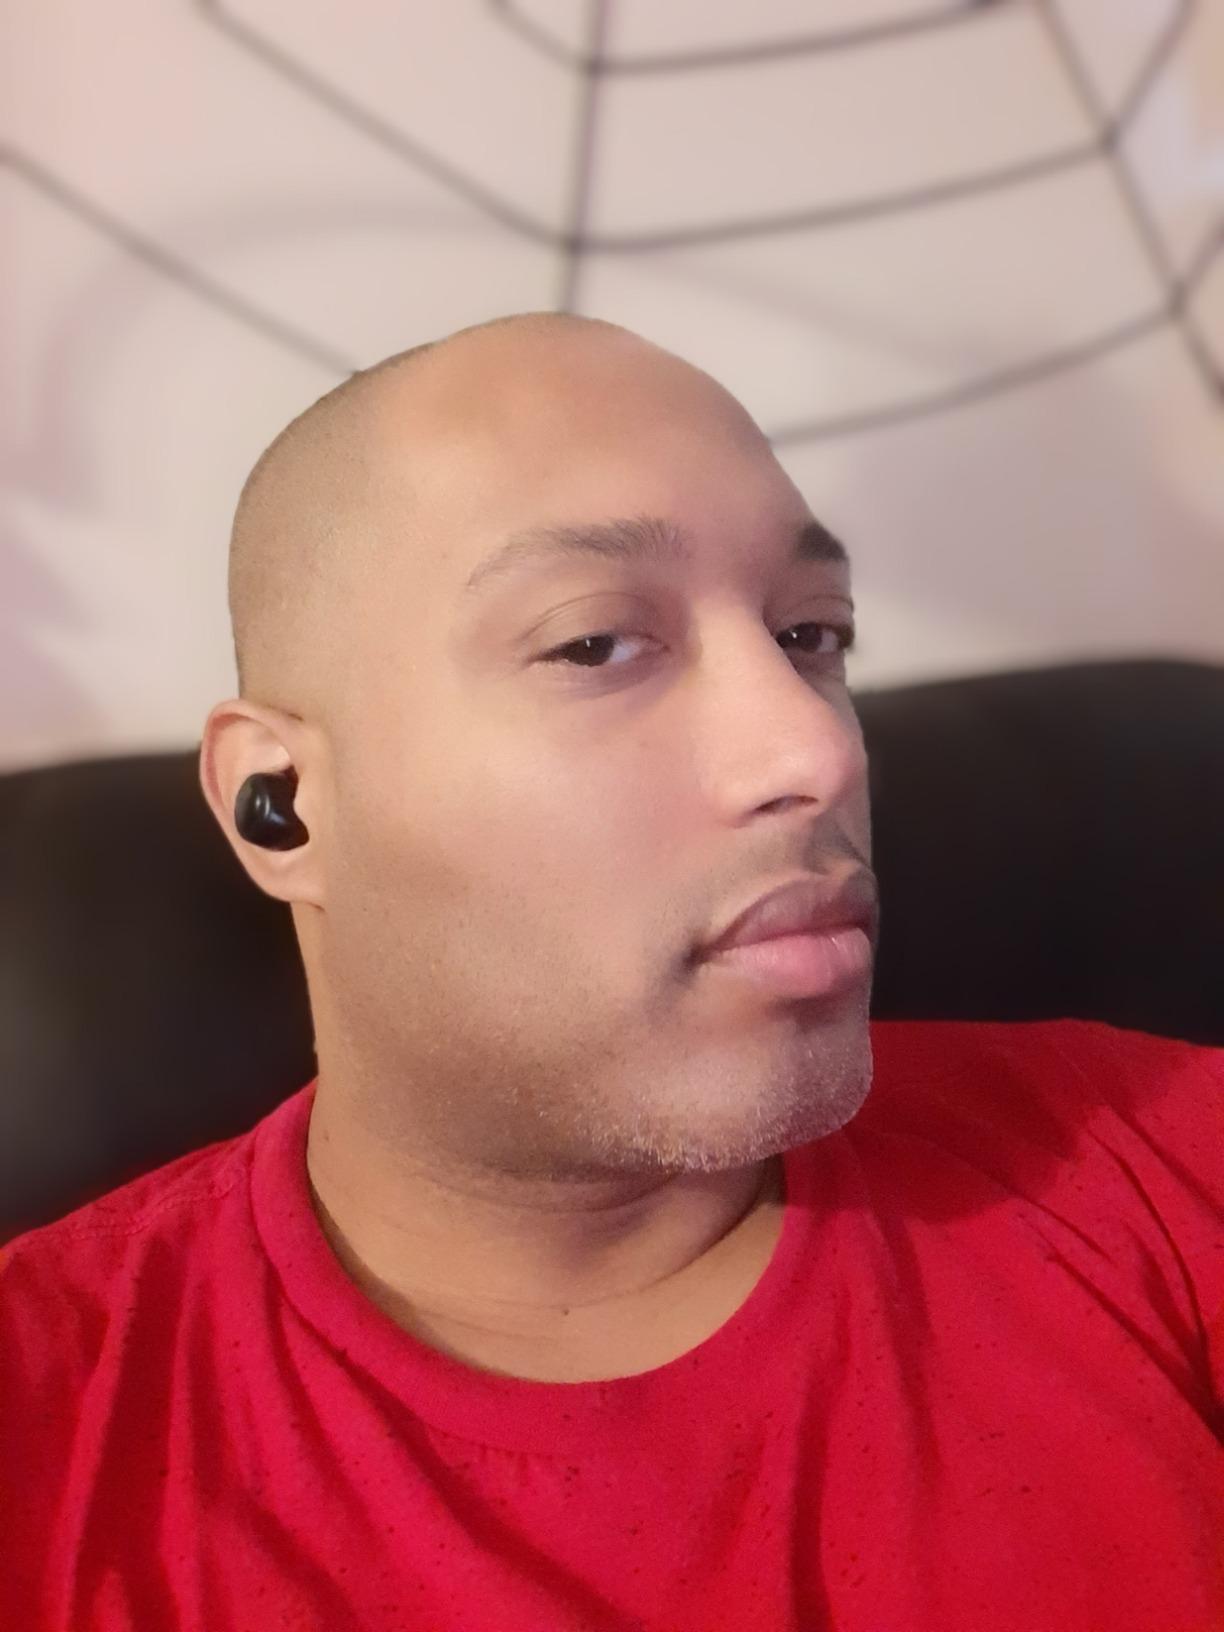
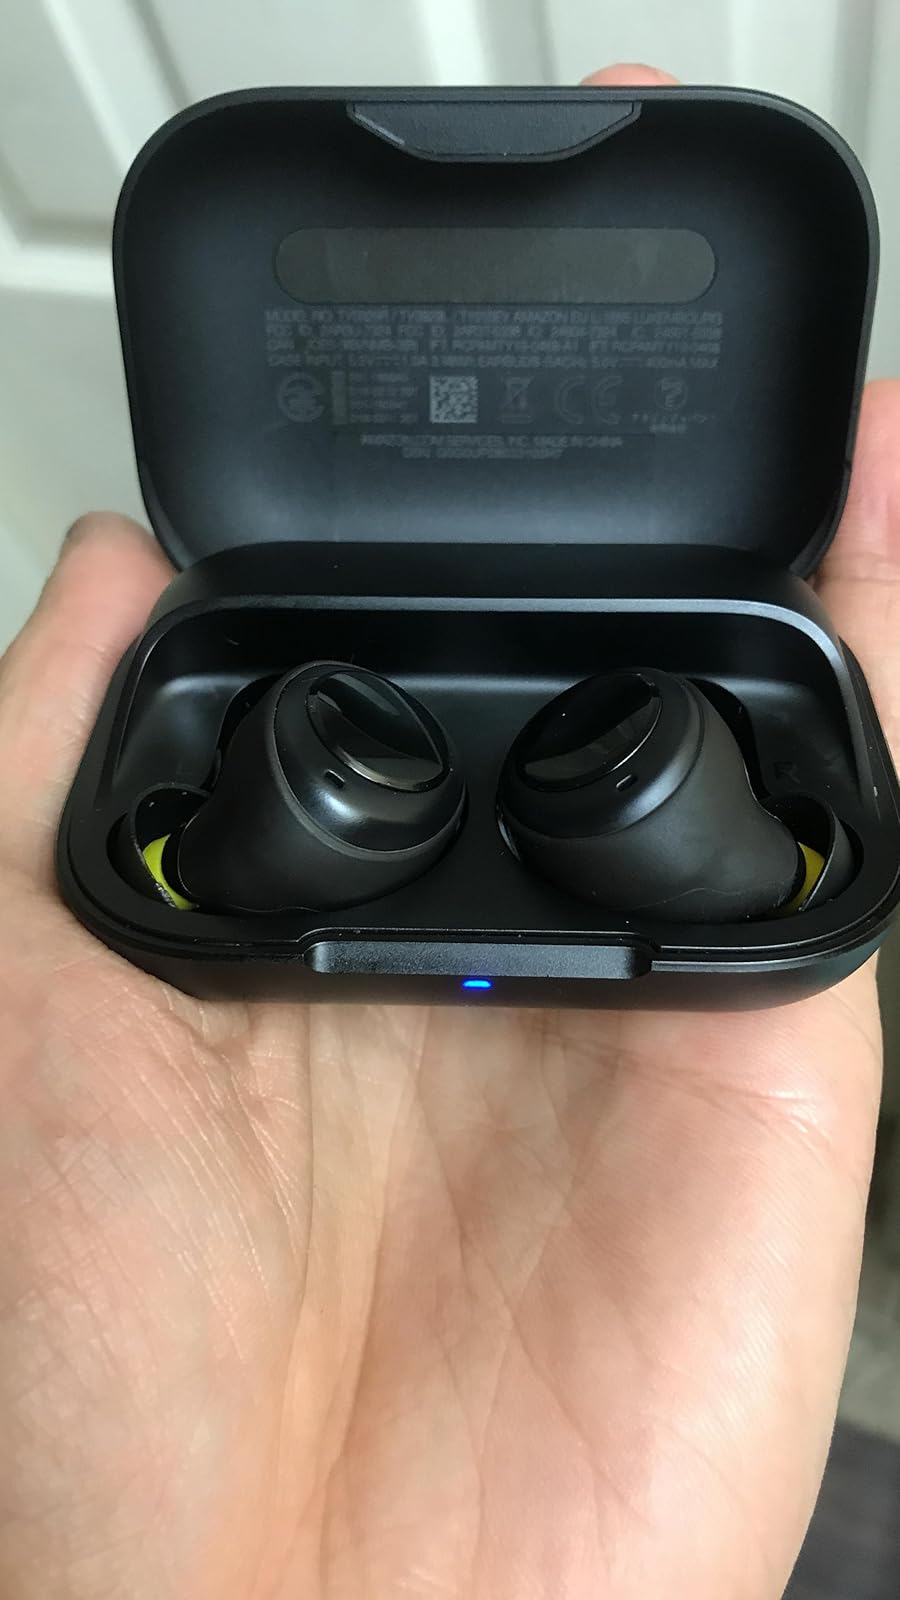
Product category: earbuds
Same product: yes